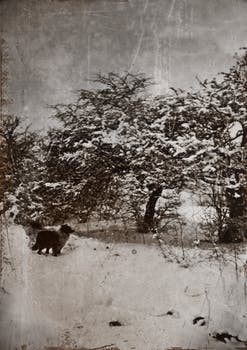
Label: No Watermark